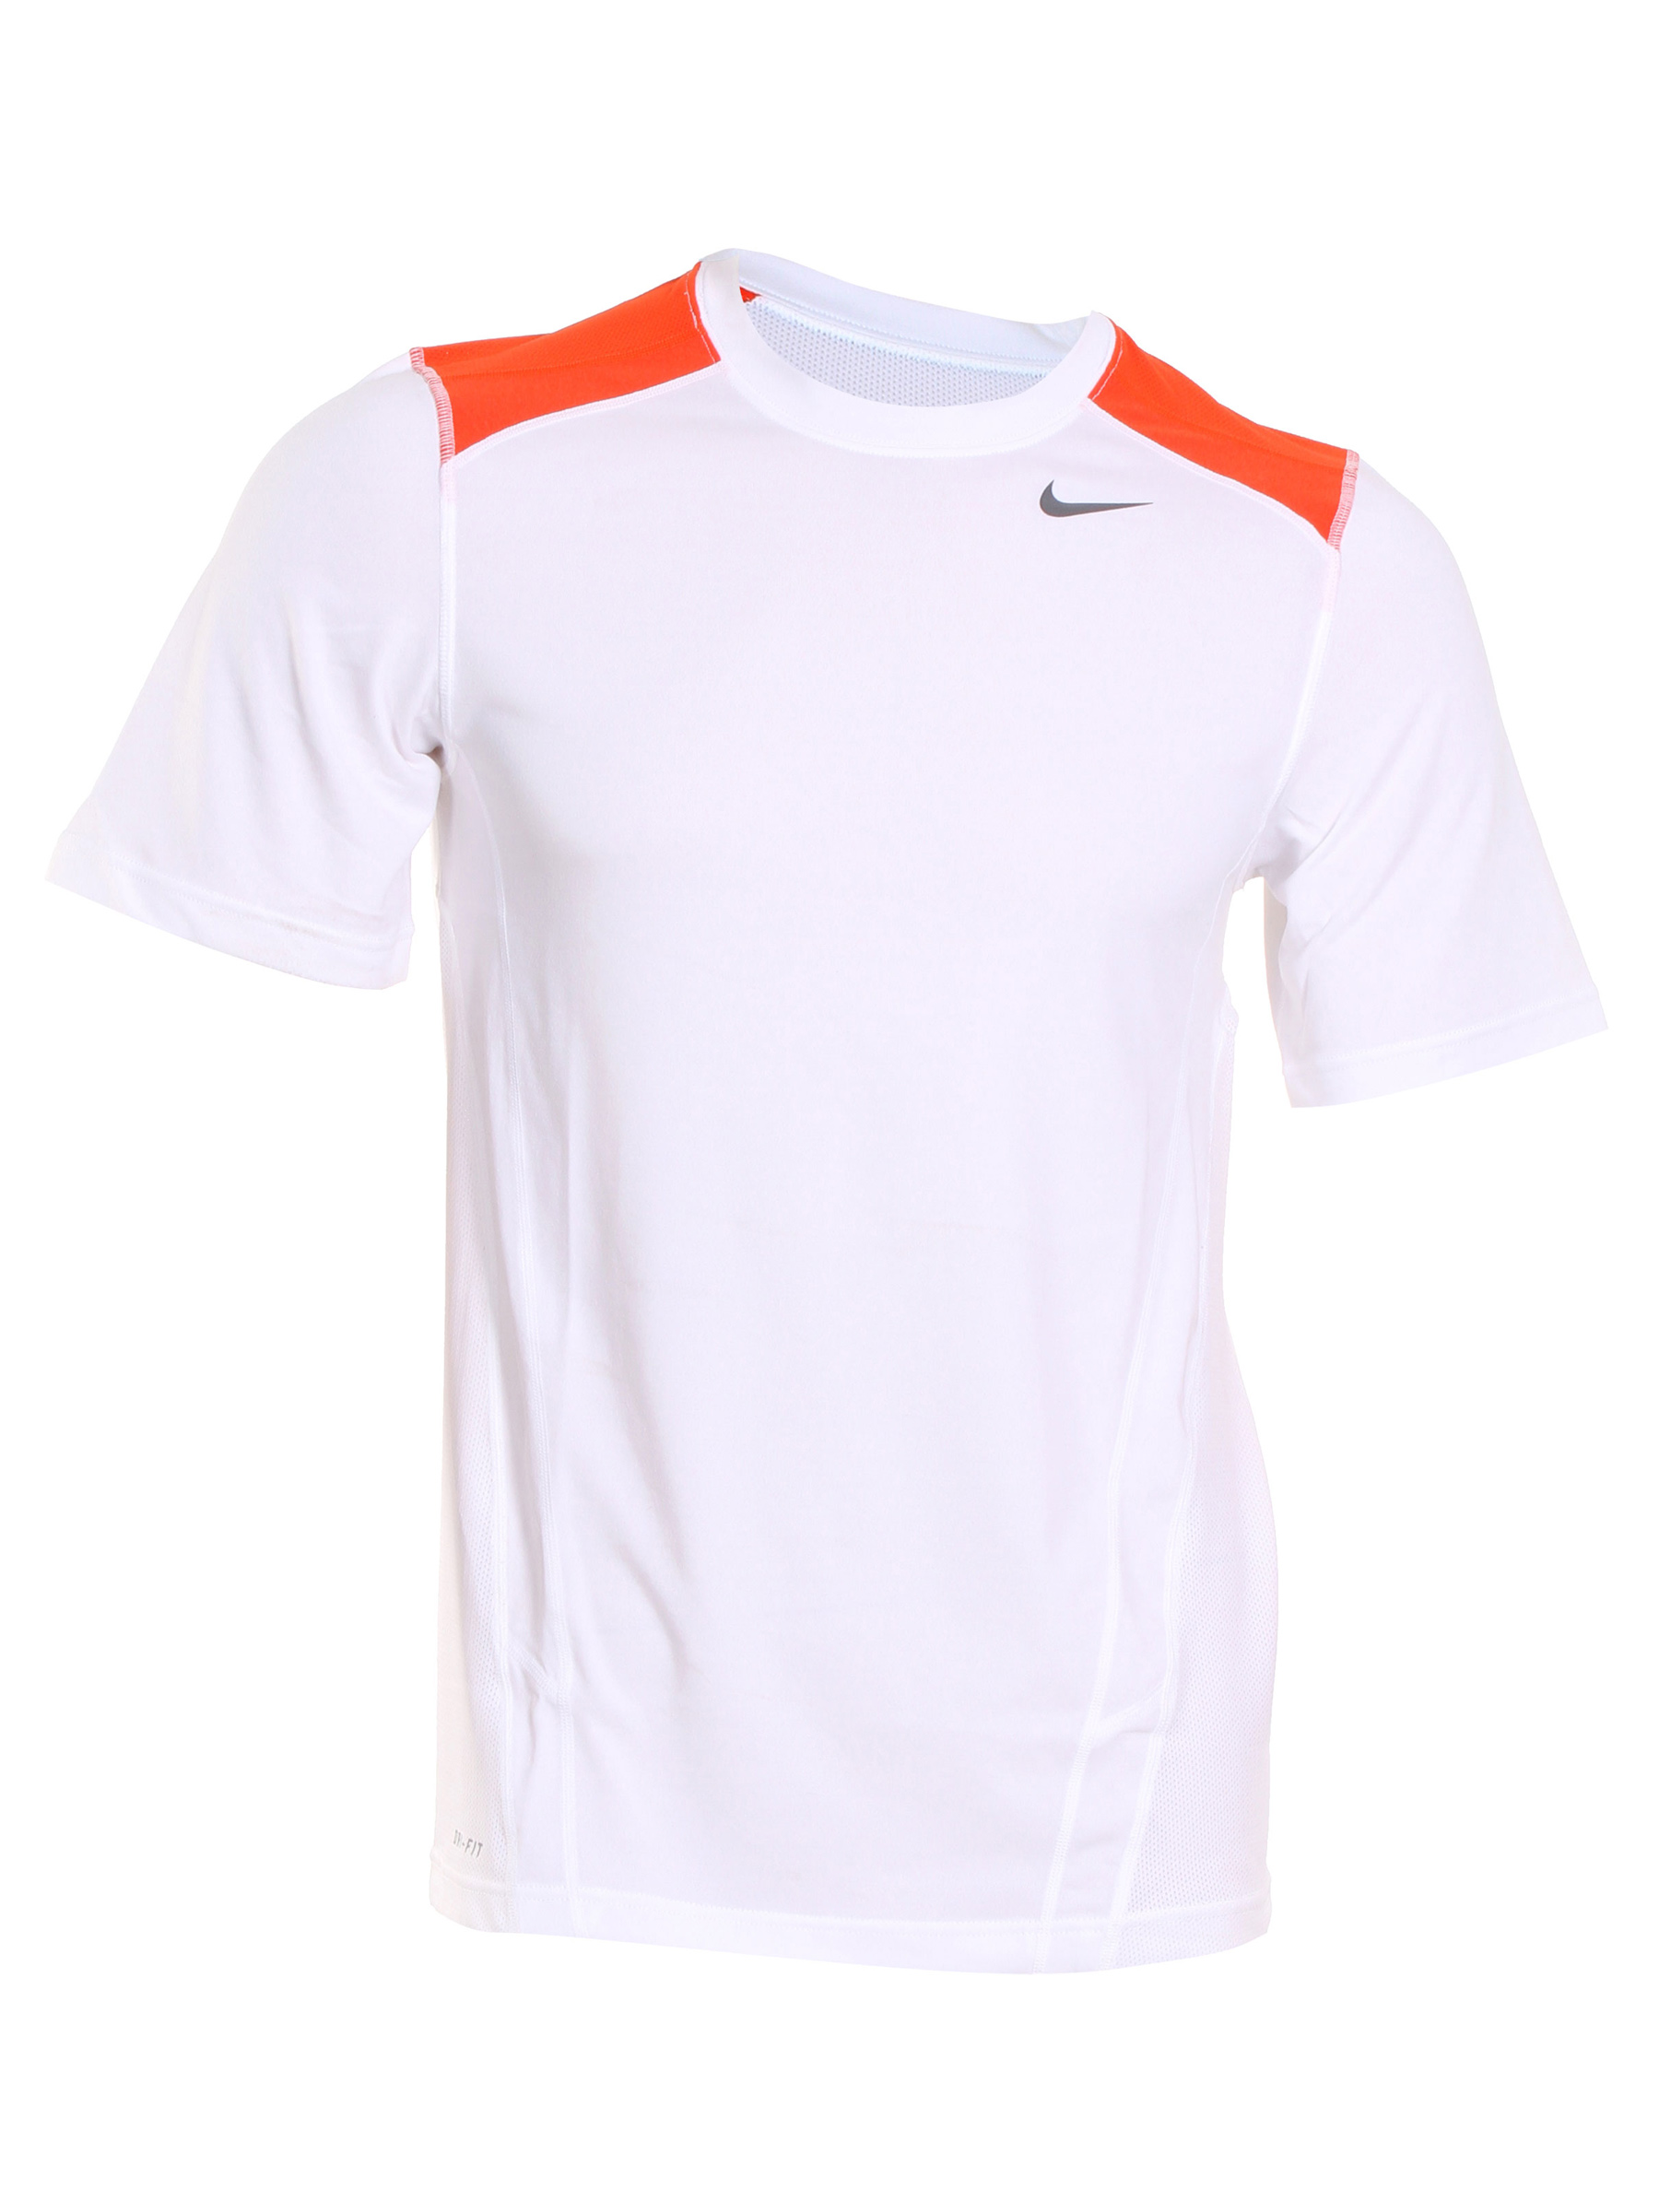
Nike Men White T-shirt
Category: Apparel / Topwear / Tshirts
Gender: Men
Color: White
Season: Summer 2011
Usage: Casual